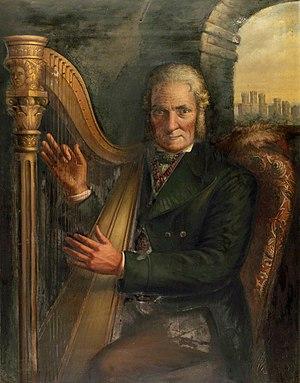
Edward Jones, né en mars 1752 à Llandderfel dans le Gwynned et mort le 18 avril 1824, est un musicien gallois. Jones est connu à la fois comme harpiste, barde, compositeur, arrangeur, mais aussi collecteur et éditeur d'airs traditionnels. Il est harpiste officiel du prince de Galles, et il adopte le nom de barde Bardd y Brenin lorsque celui-ci accède au trône royal en 1820 sous le nom de George IV.